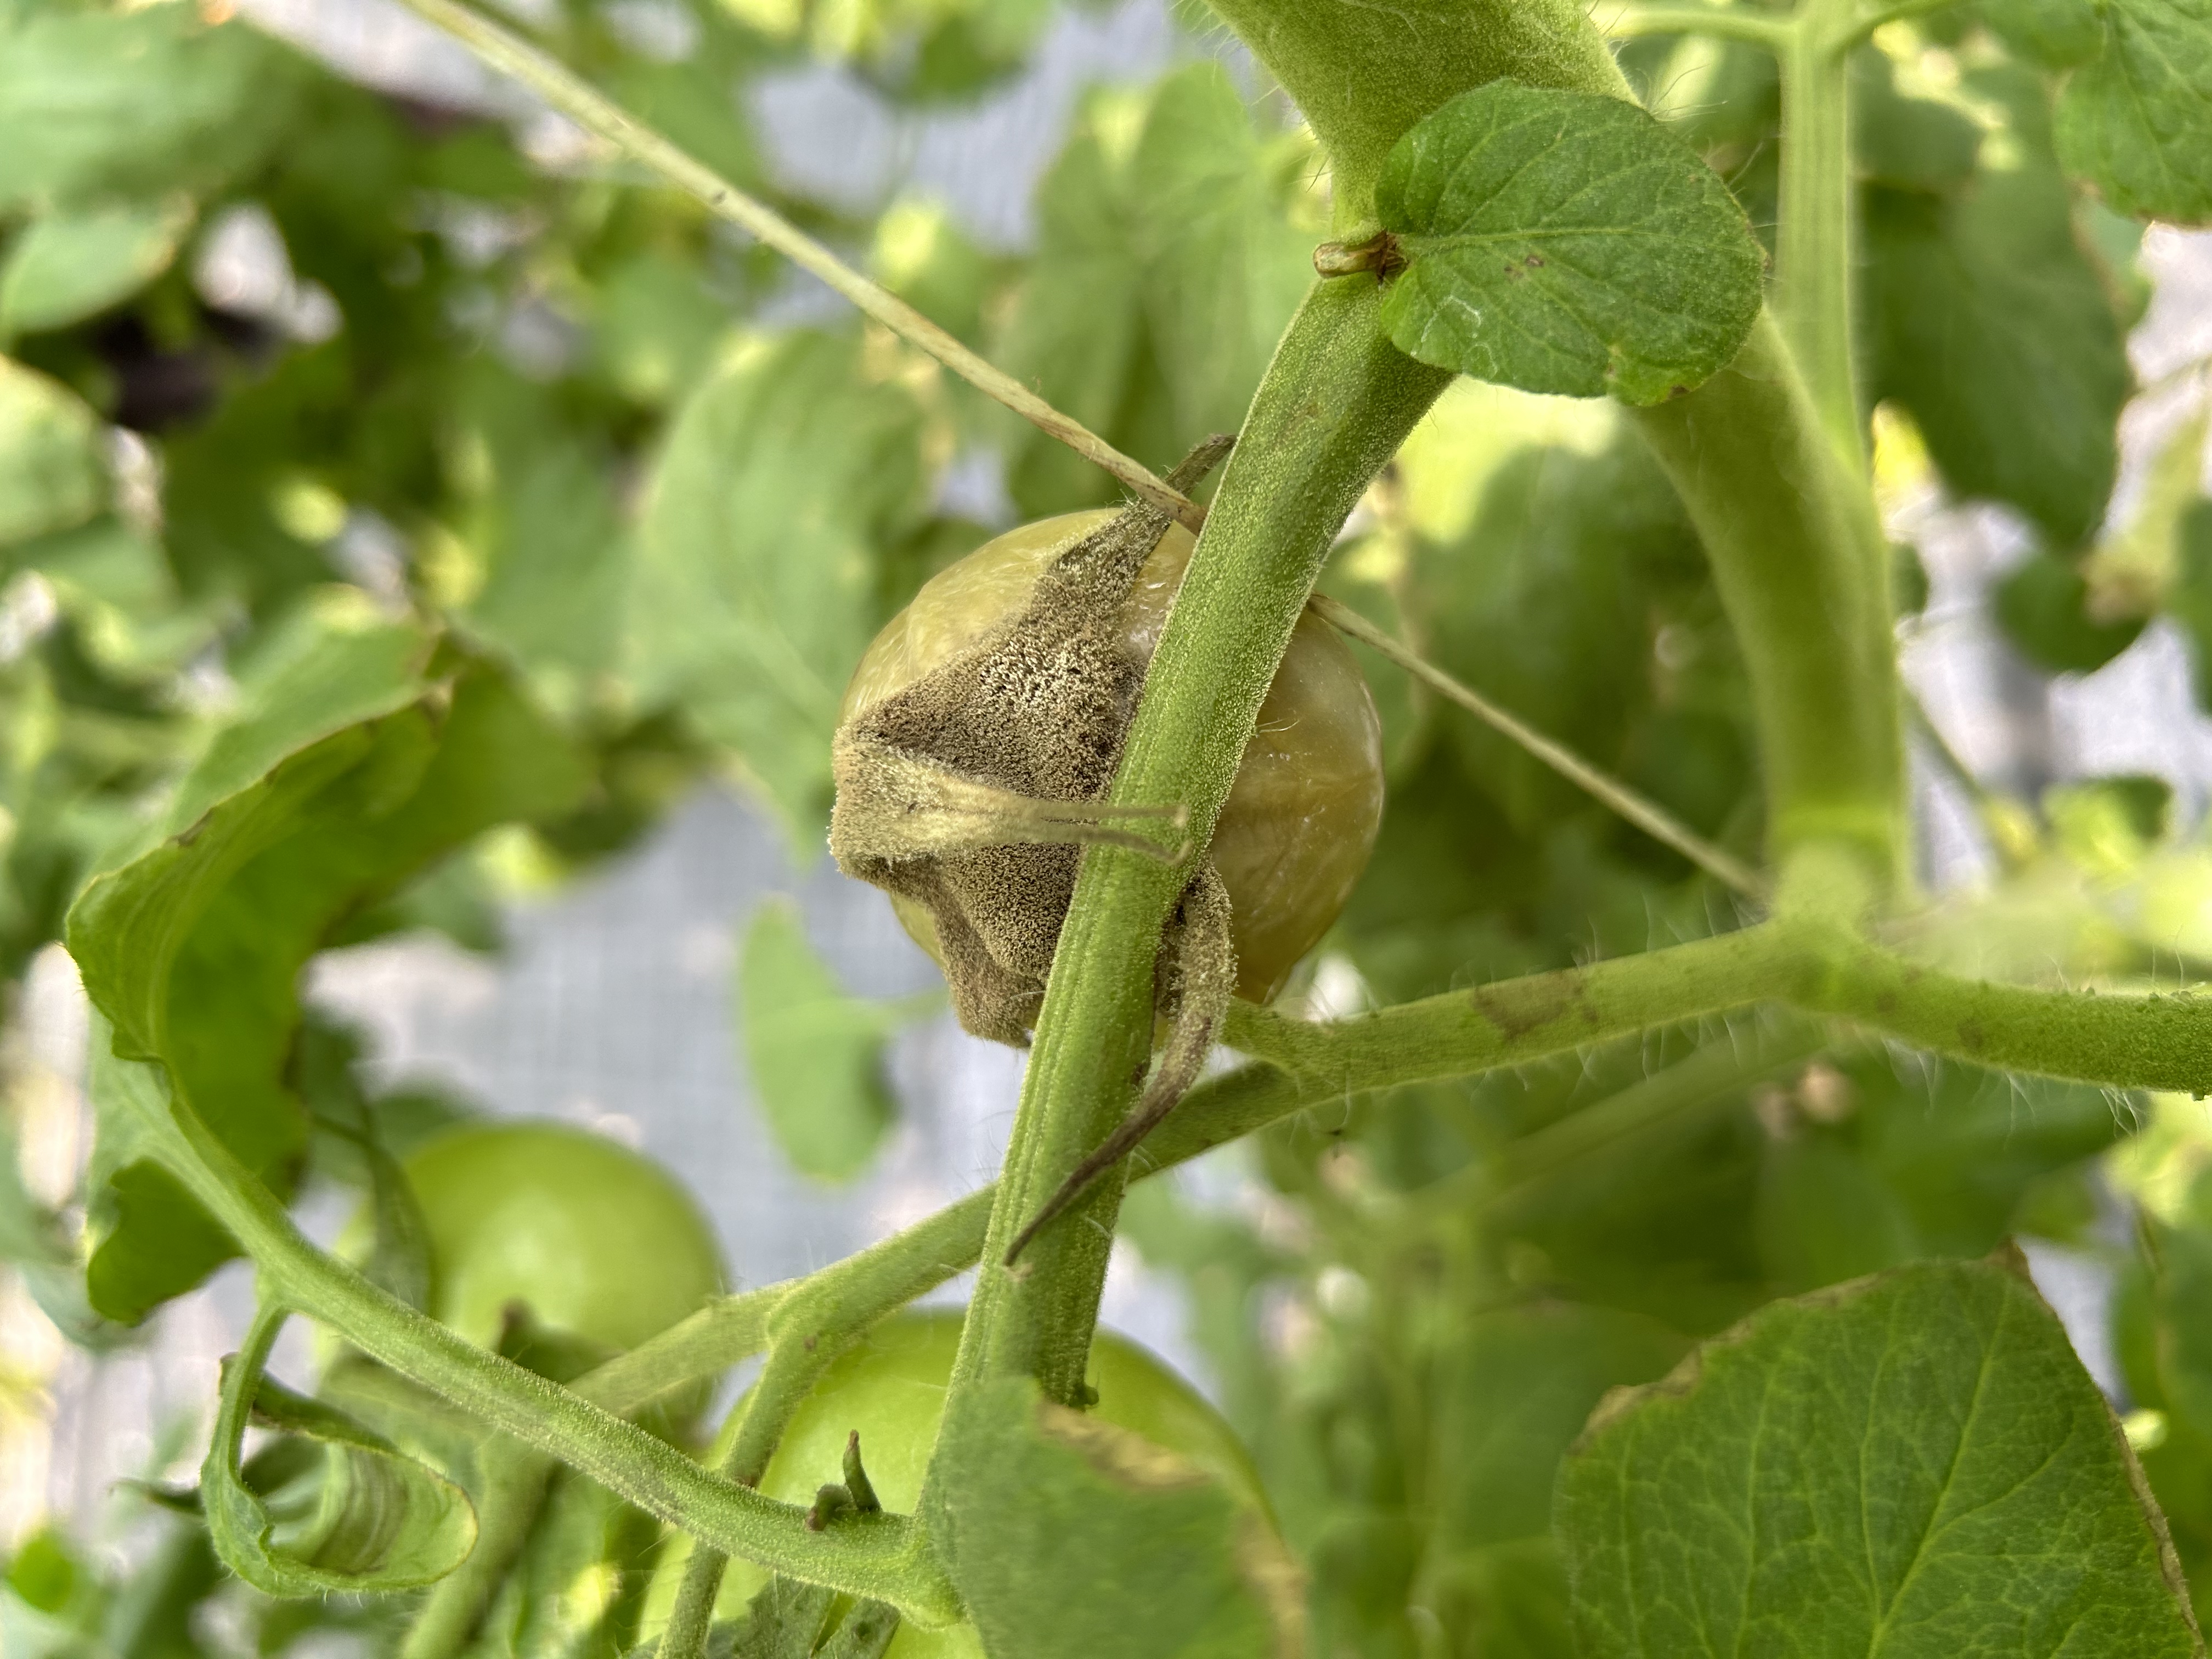
Disease: GrayMold